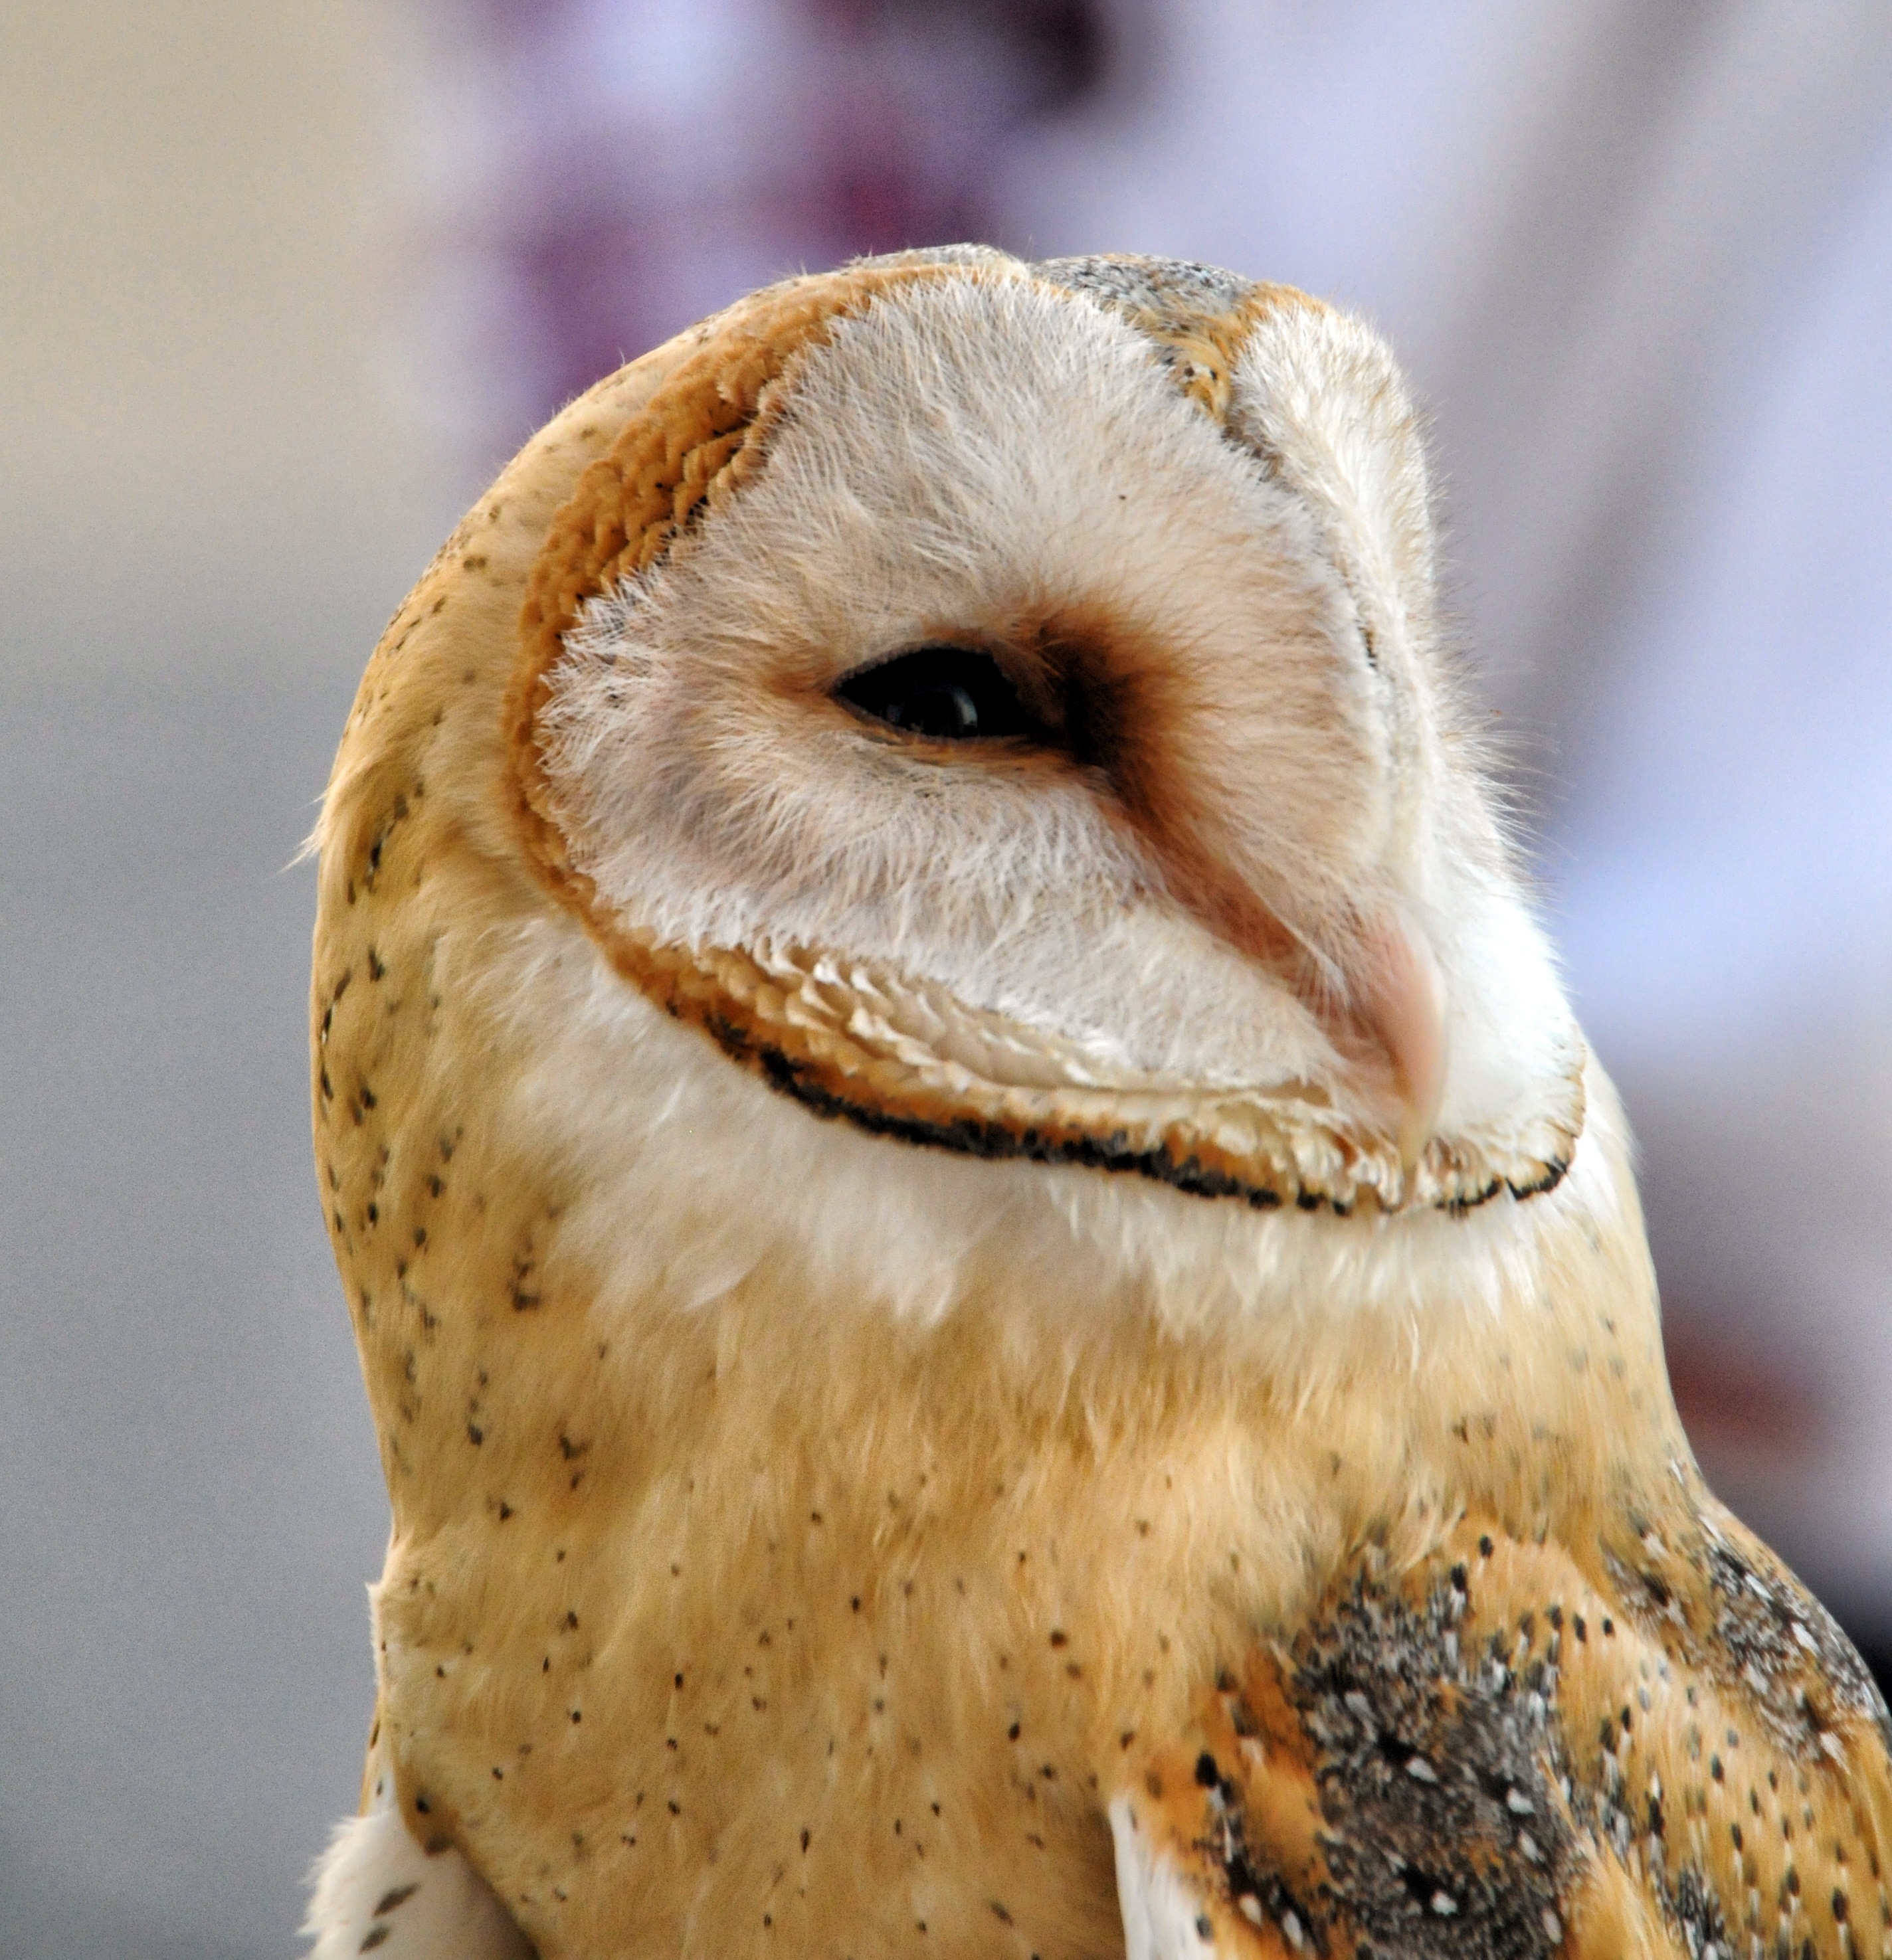
bird, animal, wildlife, beak, owl, fauna, raptor, bird of prey, close up, eyes, vertebrate, owl barn